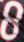
Number: 8